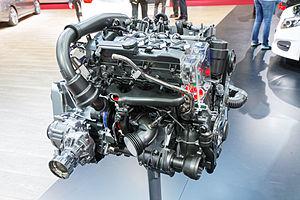
La Mercedes-Benz Classe A Type 176 est une voiture compacte fabriqué par Mercedes-Benz de 2012 à 2018. Elle fut restylée en 2015. La 176 est la troisième génération de la Classe A et remplace la Type 169.